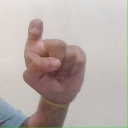
अक्षर: इ